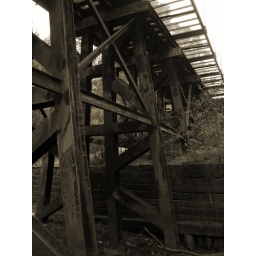
view from under the train bridge